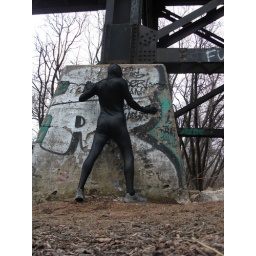
May 1st Zentai run down the Fort Gibralter Trail under the train bridge